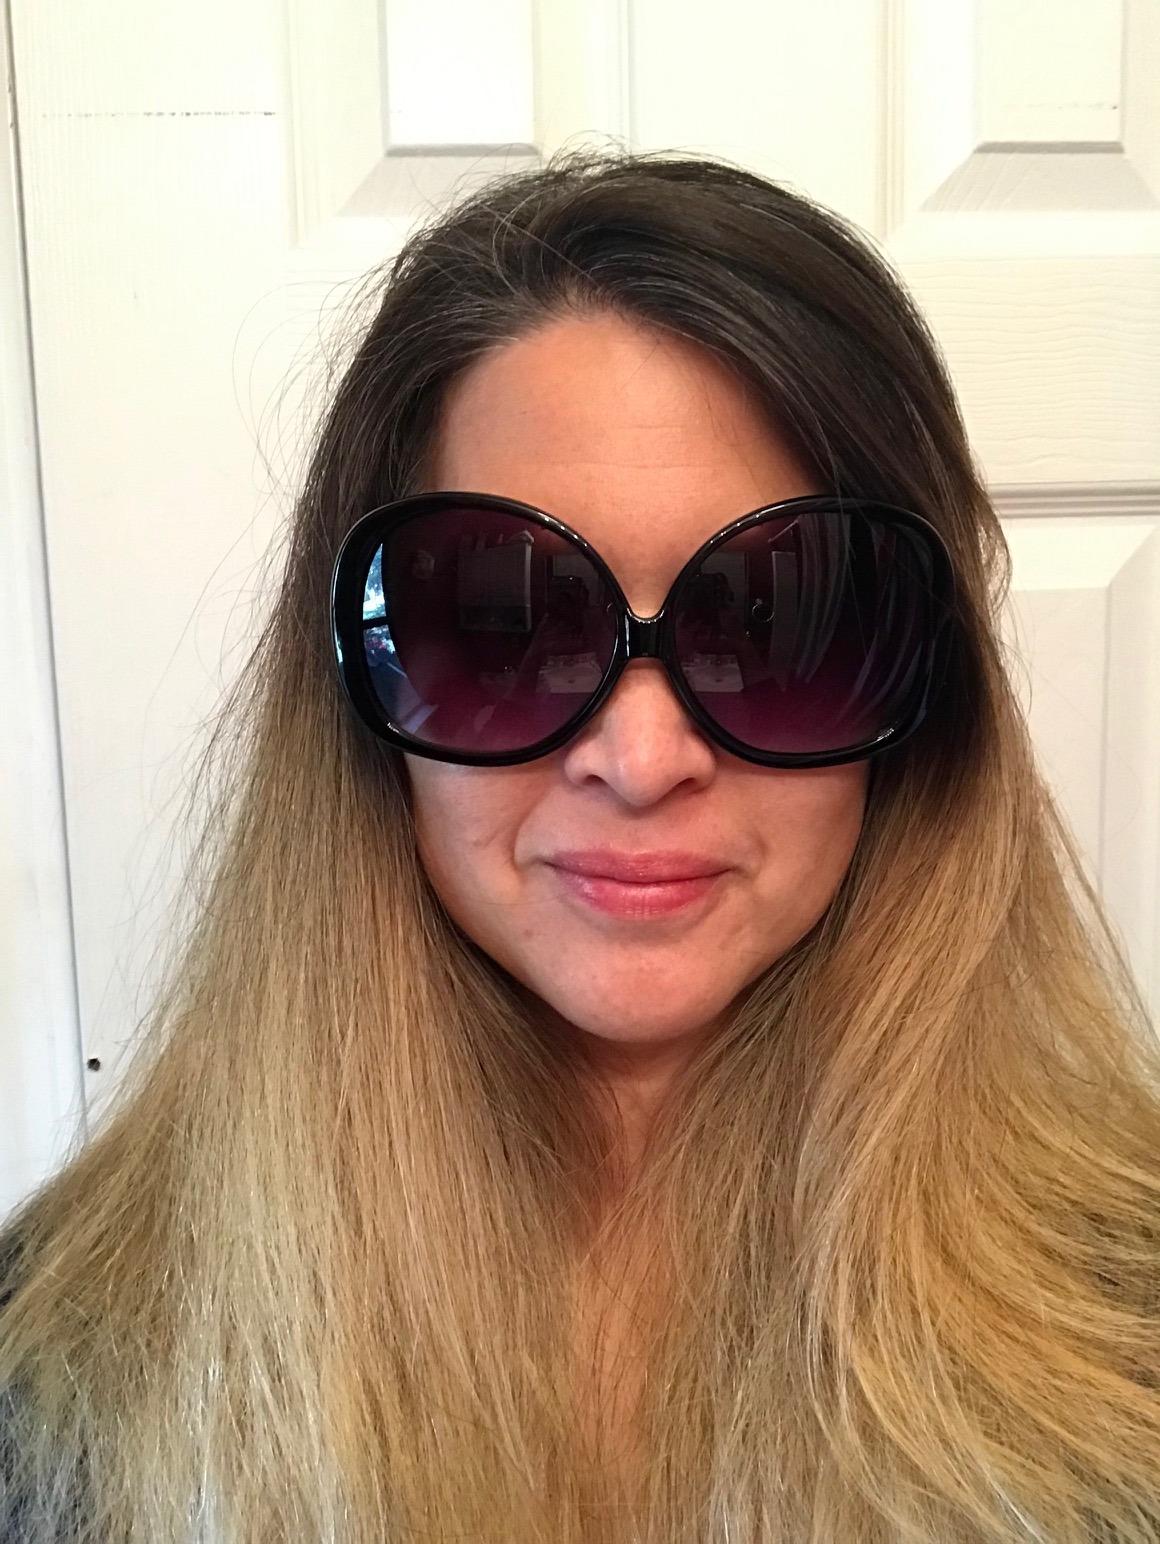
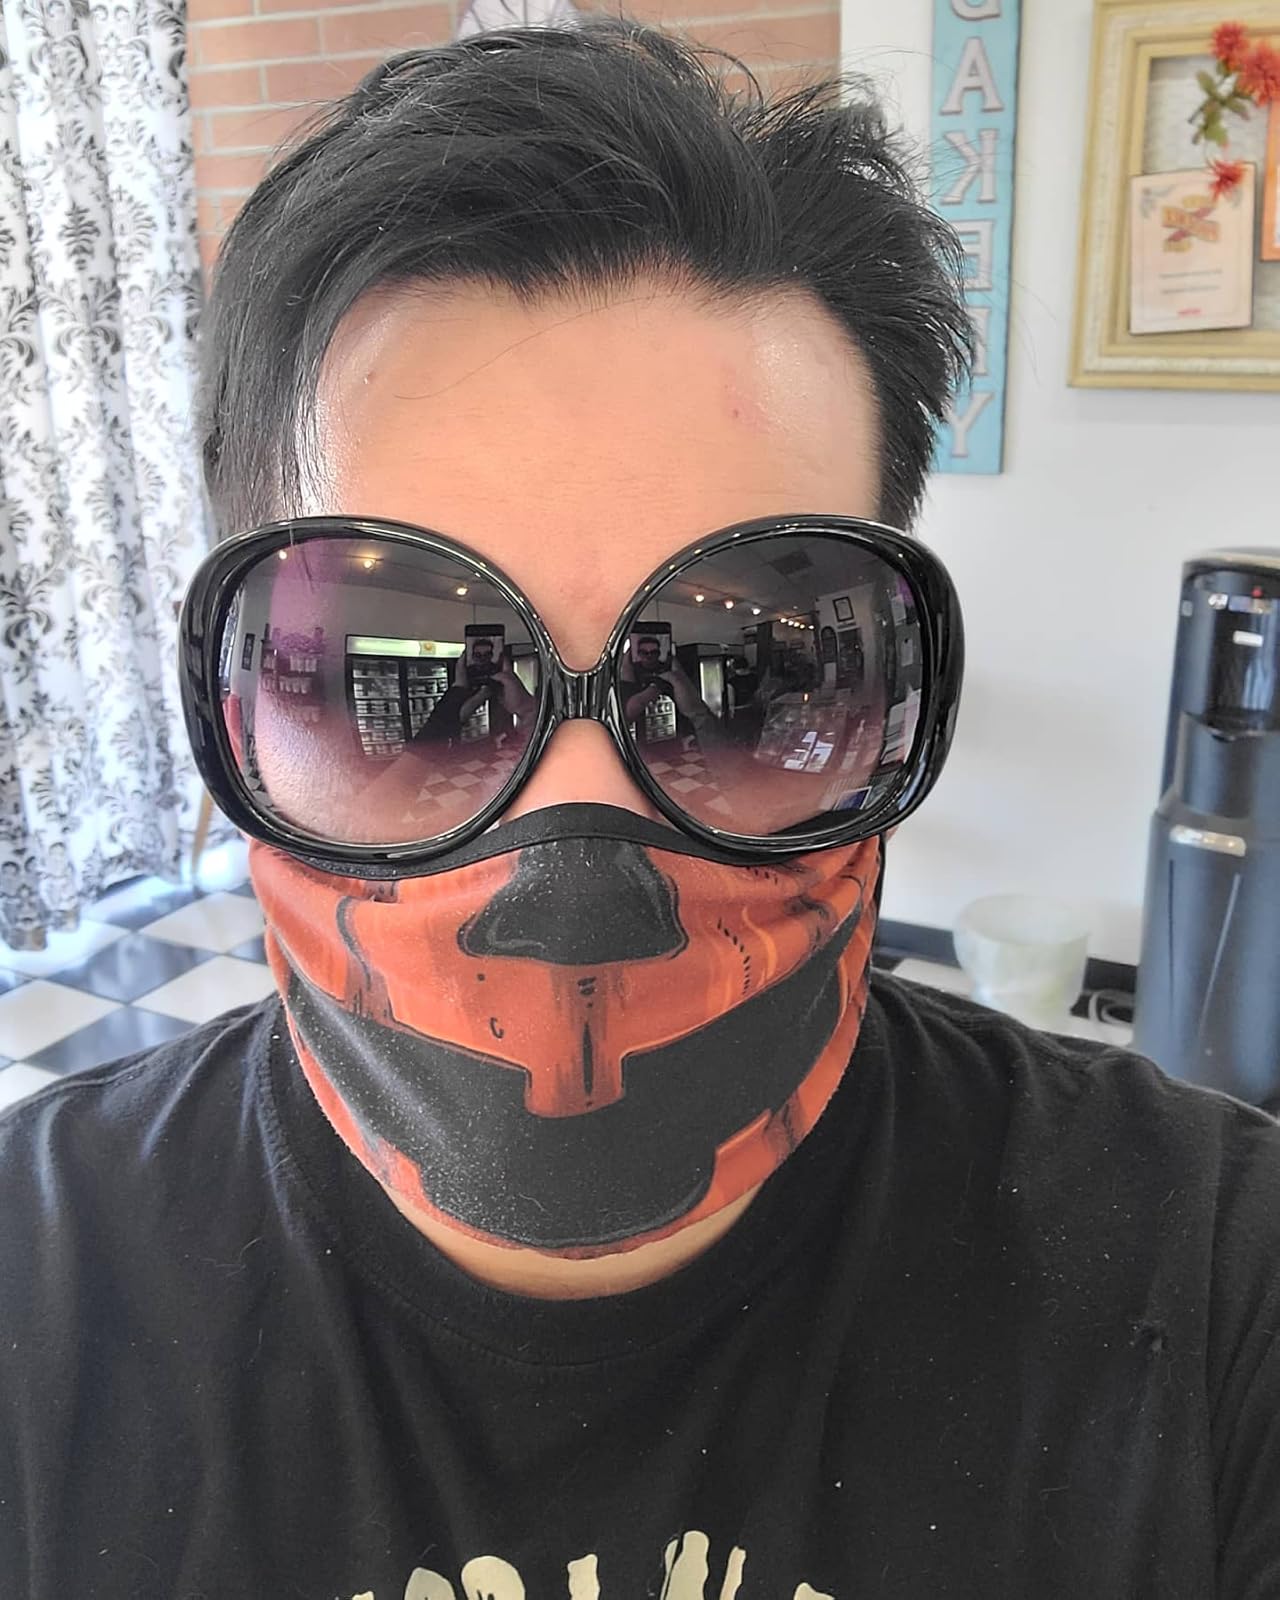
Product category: accessories_sunglasses
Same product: yes